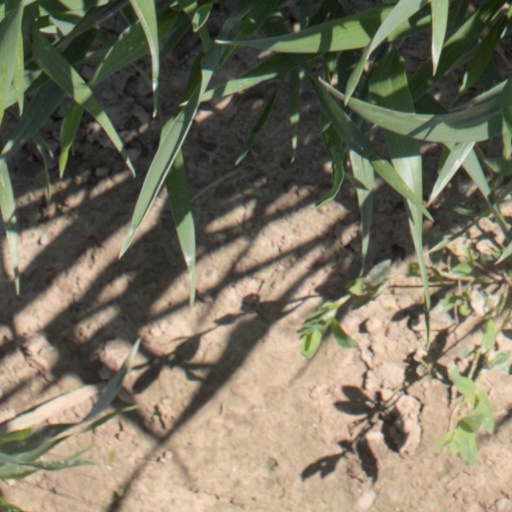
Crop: wheat